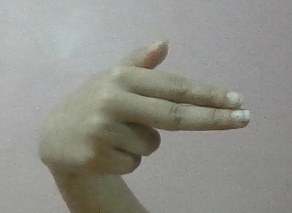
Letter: ghain